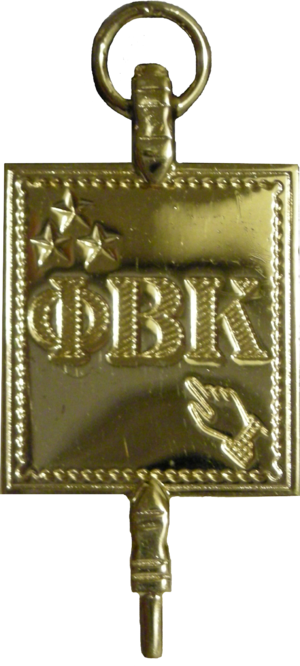
Le Phi Beta Kappa est une fraternité d'étudiants américains.